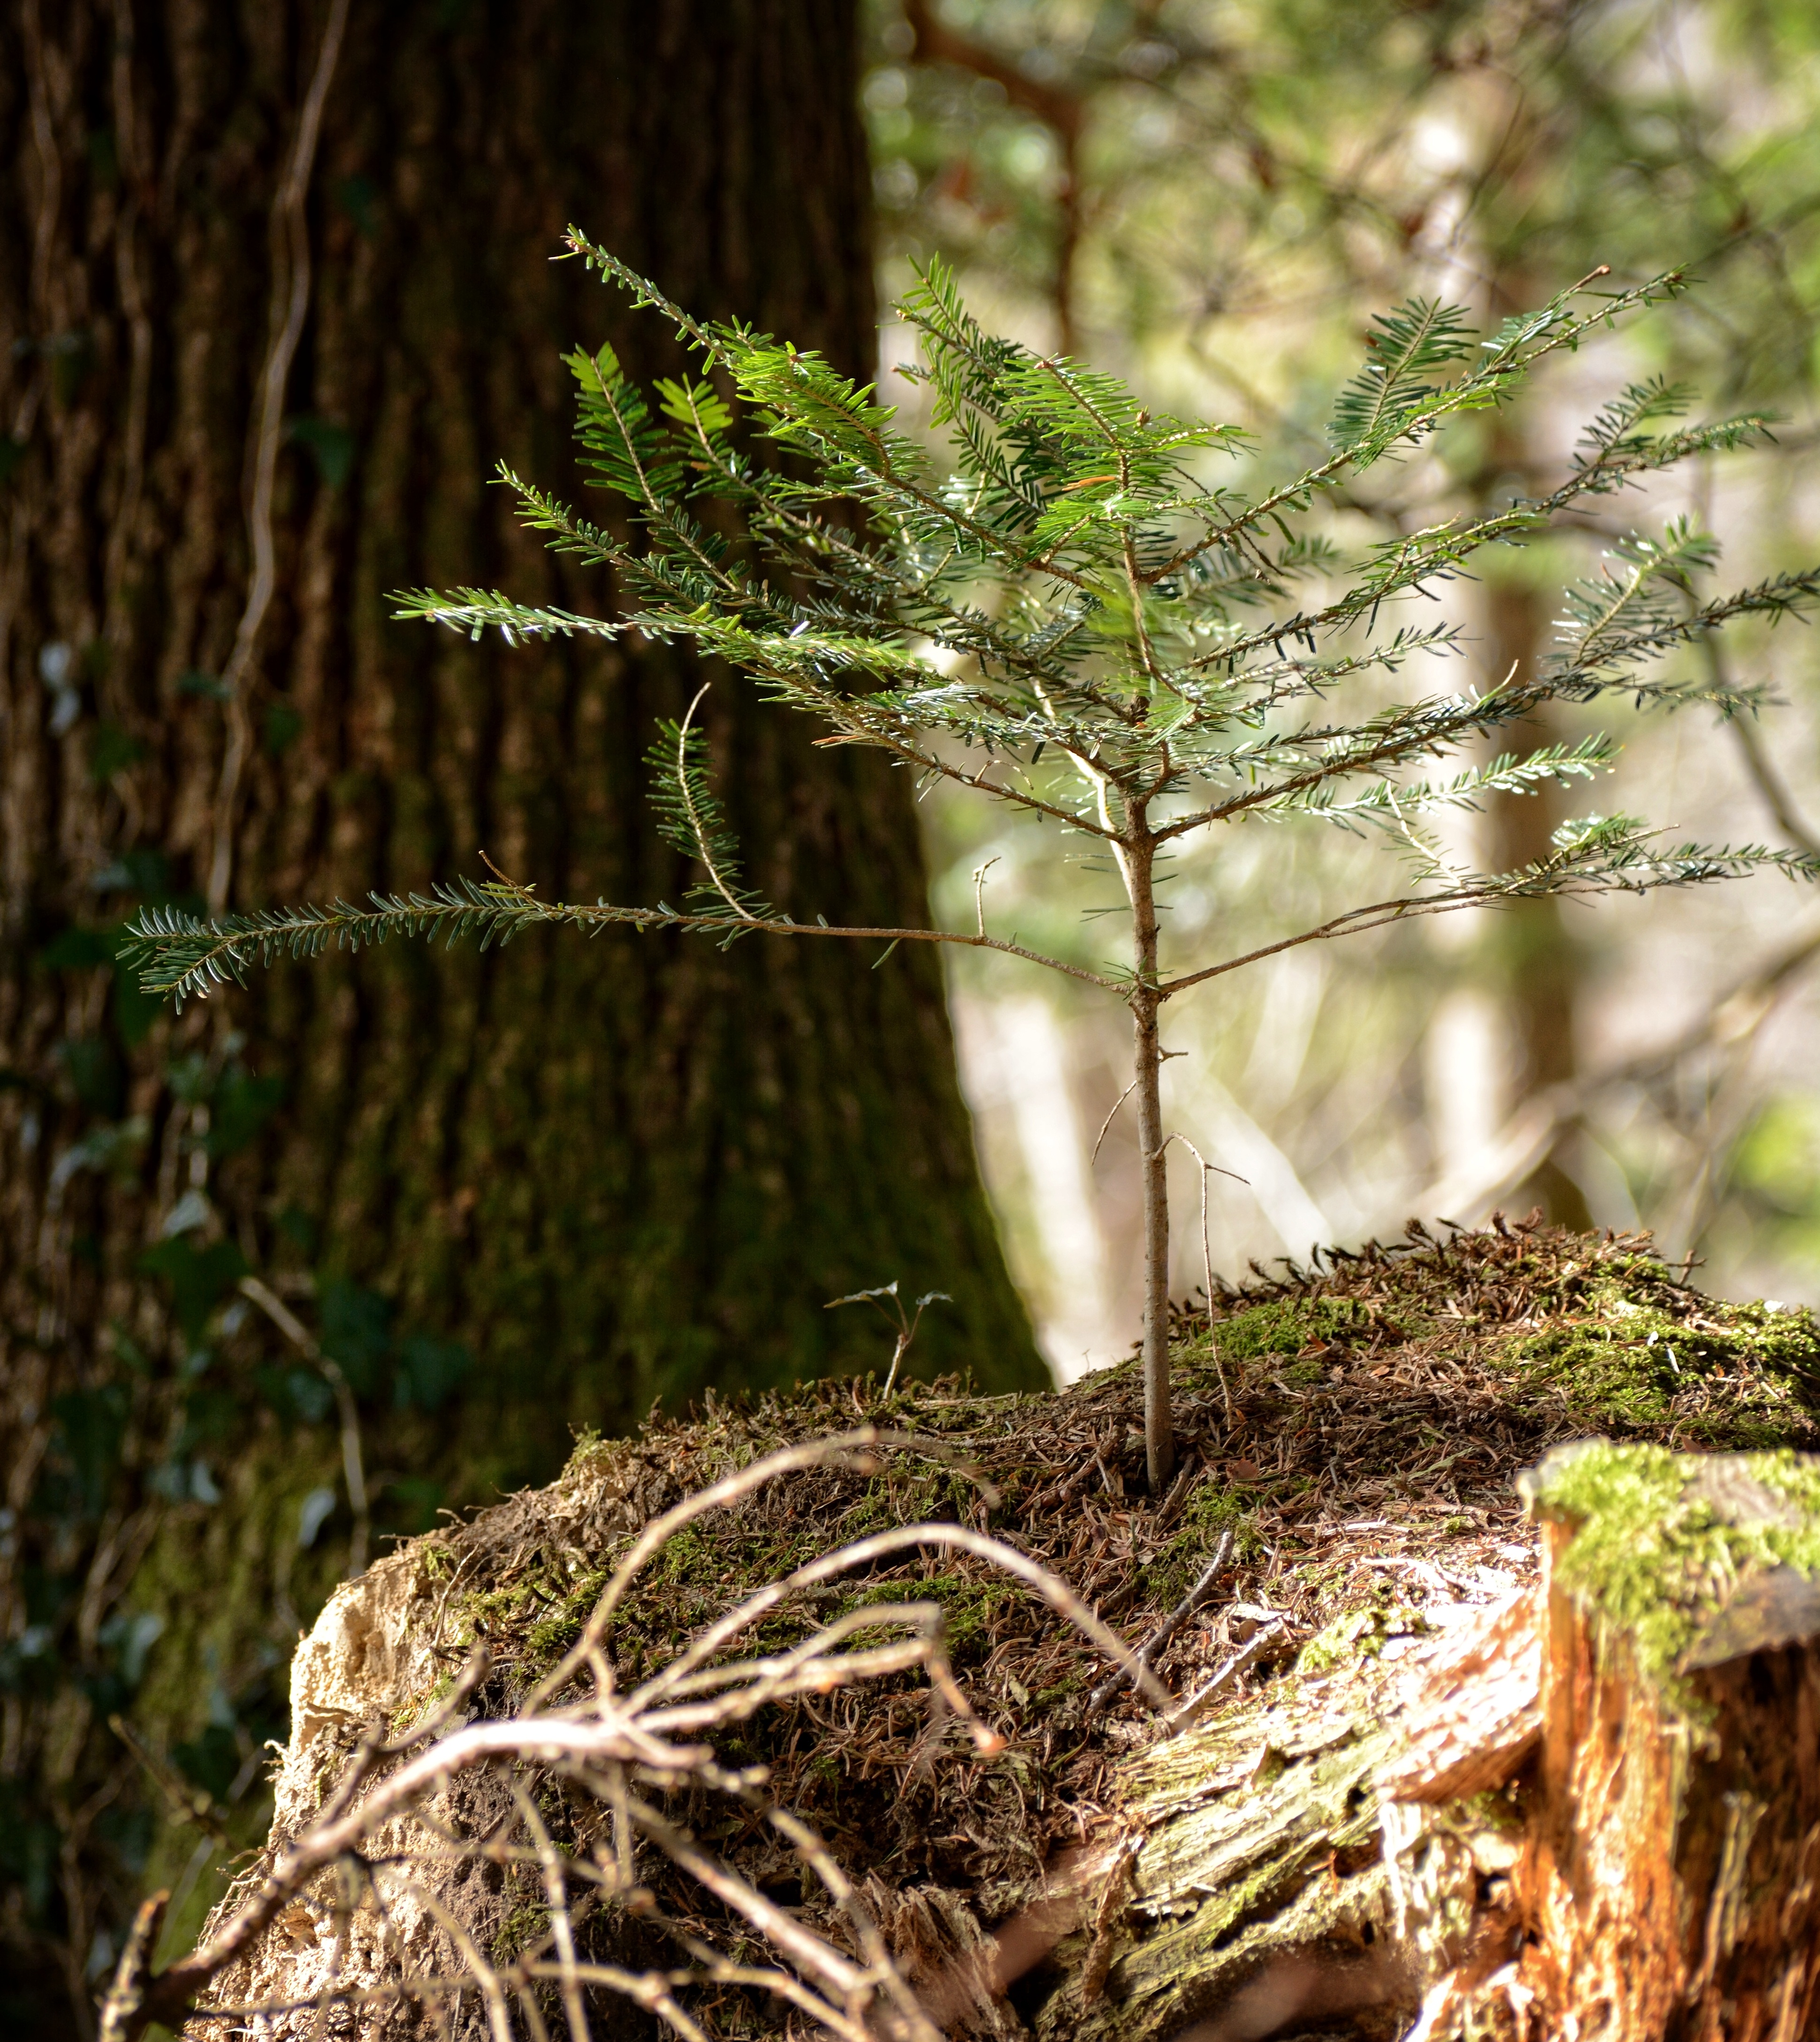
tree, nature, forest, branch, growth, plant, leaf, trunk, moss, wildlife, spring, green, jungle, grow, botany, close, flora, fauna, twig, spruce, rainforest, branches, engine, woodland, habitat, plug, scion, young drove, boy shoots, smaller branch, woody plant, land plant